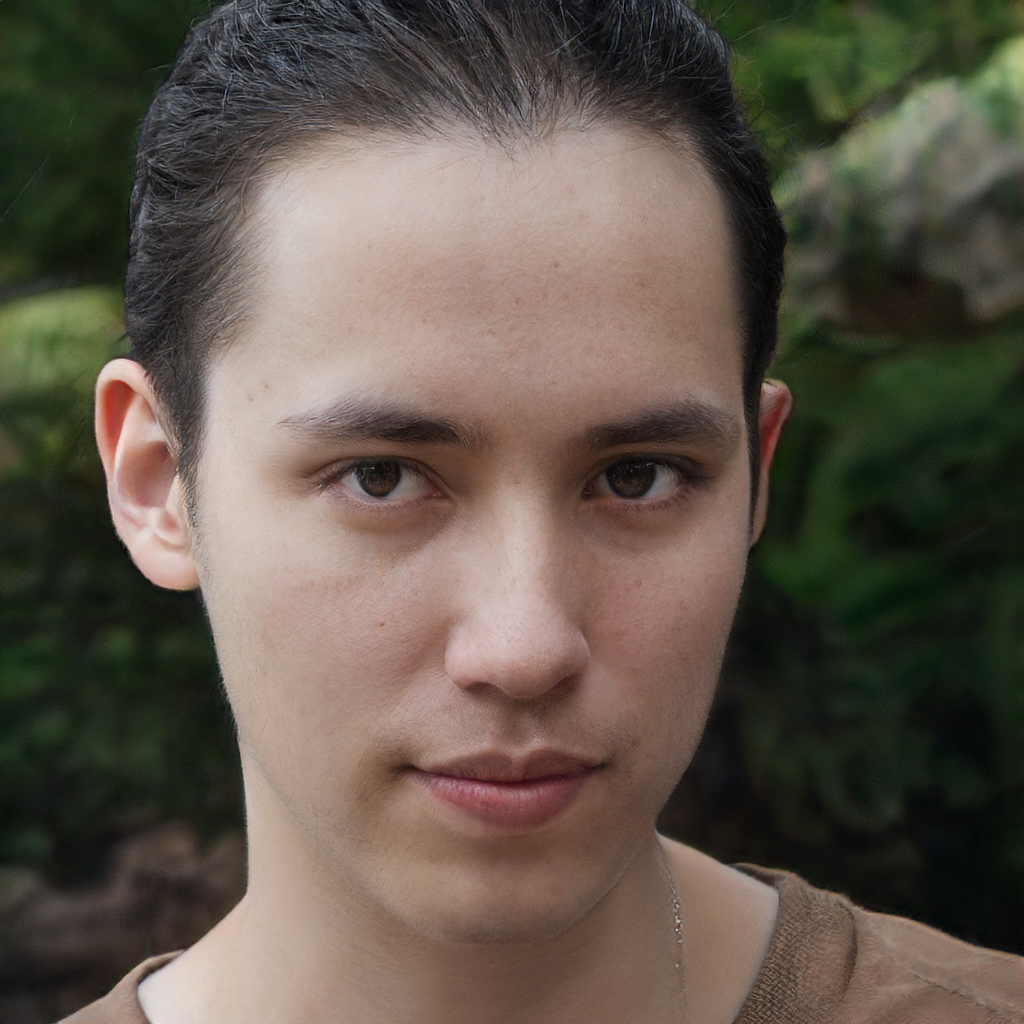
Portrait style: Real Portrait